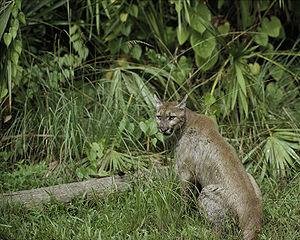
Le puma, également appelé lion de montagne, ou cougar, est un mammifère carnivore qui appartient à la famille des félidés. C'est un animal solitaire qui vit en Amérique du Nord et du Sud. Difficile à observer, il ressemble à un léopard sans taches, ce qui explique que, par abus de langage, on le désigne parfois également sous le terme de « panthère ».
Les symboles repris ci-dessous sont les symboles officiels de l'État de Floride. La majorité des symboles furent choisis en 1950. Néanmoins, la fleur emblème fut choisie en 1909, l'oiseau emblème de l'État fut choisi en 1927 et la chanson emblème en 1935. Ces trois emblèmes ne sont d'ailleurs pas repris dans les textes de loi de la Floride.